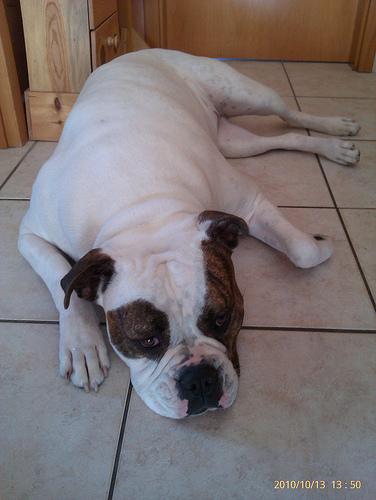
Breed: american bulldog